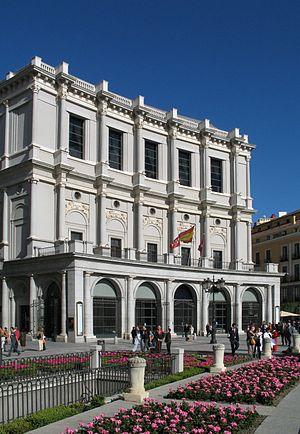
Madrid, Opéra Royal (Teatro Real) Español: Madrid, Teatro Real